Choi Hung Estate Catholic Secondary School

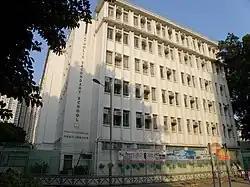
Choi Hung Estate Catholic Secondary School

Choi Hung Estate Catholic Secondary School is a boy's secondary school situated in Choi Hung Estate, Wong Tai Sin, Hong Kong. Established on 28 February 1965 by Roman Catholic Diocese of Hong Kong.